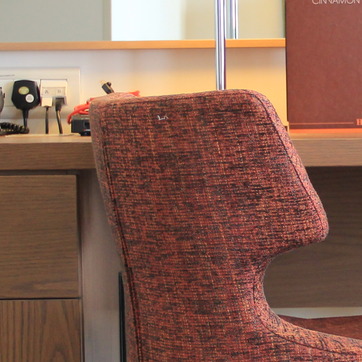
Material: fabric